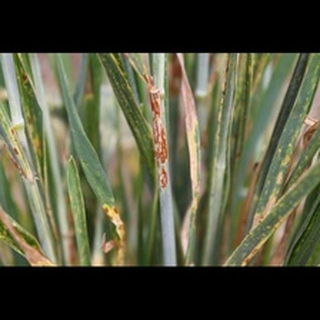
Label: wheat_tan_spot